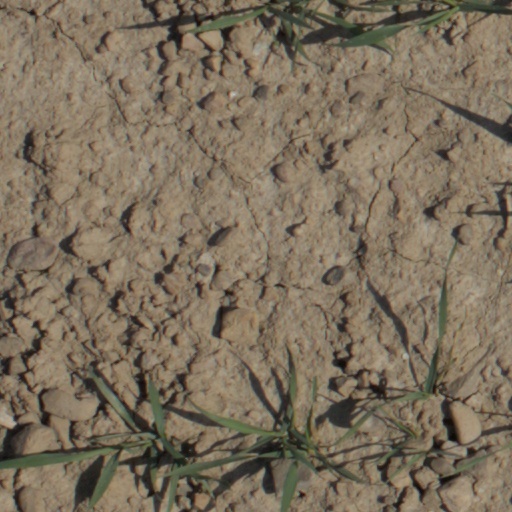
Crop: wheat